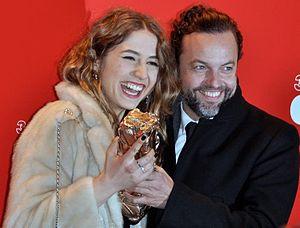
Izïa Higelin et Patrick Mille à la cérémonie des César